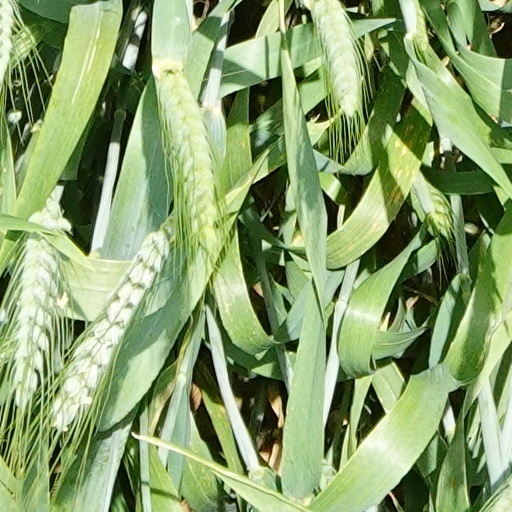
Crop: wheat